Schroders

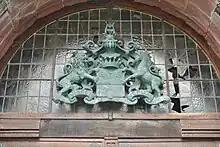
Arms of the family

Schroders' history began in 1804 when Johann Heinrich Schröder (John Henry) became a partner in J.F. Schröder & Co, the London-based firm of his brother, Johann Friedrich (John Frederick), founded in 1800. In 1818 J. Henry Schröder & Co. was established in London.